Octavius Sturges

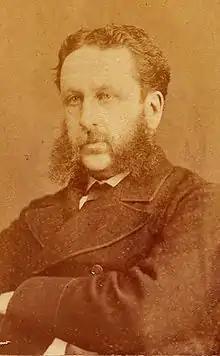

Octavius Sturges (1833 – 3 November 1894) was a British paediatrician who coined the term "chorea".